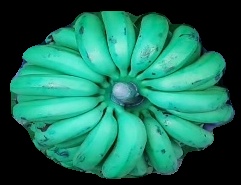
Variety: pachbale
Grade: grade2